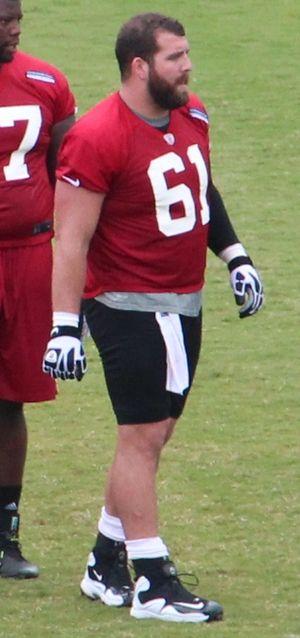
Joe Kelly Hawley est un joueur américain de football américain. Il joue actuellement avec les Falcons d'Atlanta.